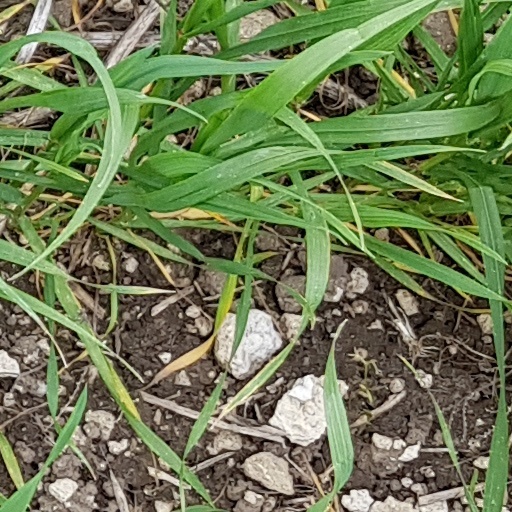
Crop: wheat